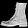
Label: Ankle boot